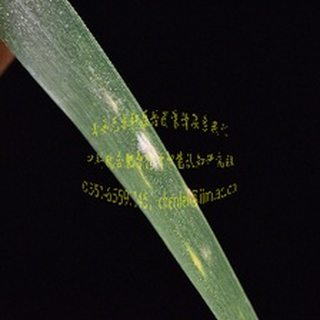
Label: wheat_mildew